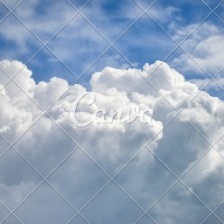
Cloud type: Cirrocumulus